David Glenn (pioneer)

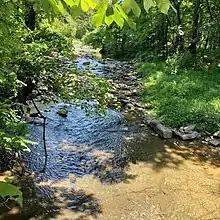
Glenn's Creek in 2020

By 1784 David had married Nancy Brooks in Nelson County and had his first son, moving further west to Yellow Banks in 1797 where he bought 1,200 acres of land close to Glenn's Bridge. As one of the proponents for establishing Ohio County, he was appointed Trustee of Hartford Academy on December 22, 1798, and sworn in as Justice of the Peace in July 1799. He was appointed one of the 14 Ohio County commissioner slots in 1810 and when Daviess County was formed from Ohio County in 1815, he was again appointed one of the county commissioners.